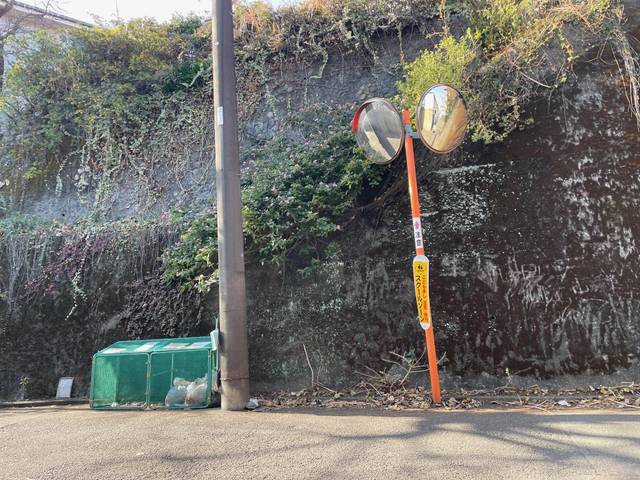
Region: Japan
Coordinates: 35.426, 139.647